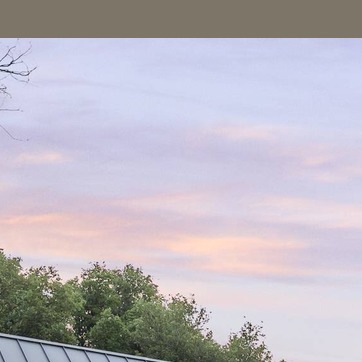
Material: sky